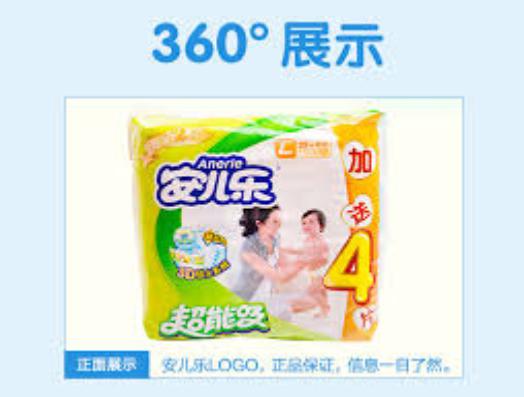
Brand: anerle
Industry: Necessities